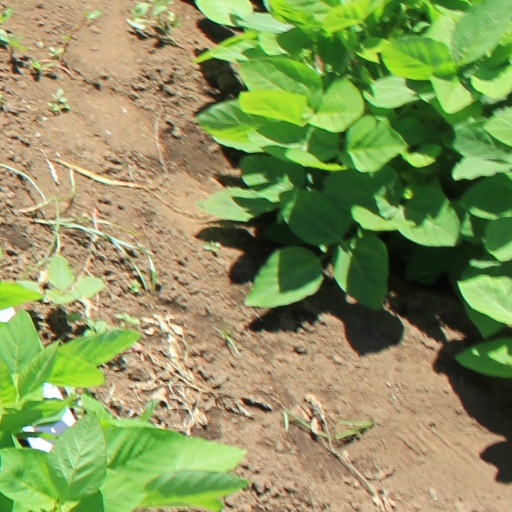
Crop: soybean